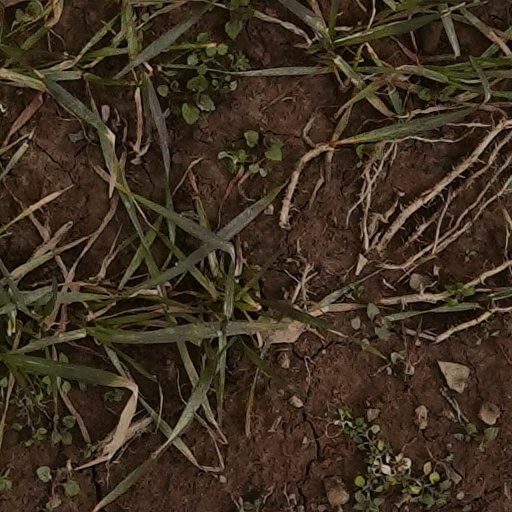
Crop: wheat